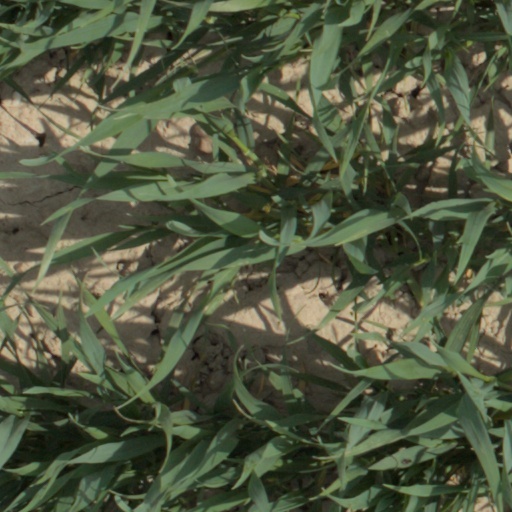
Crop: wheat